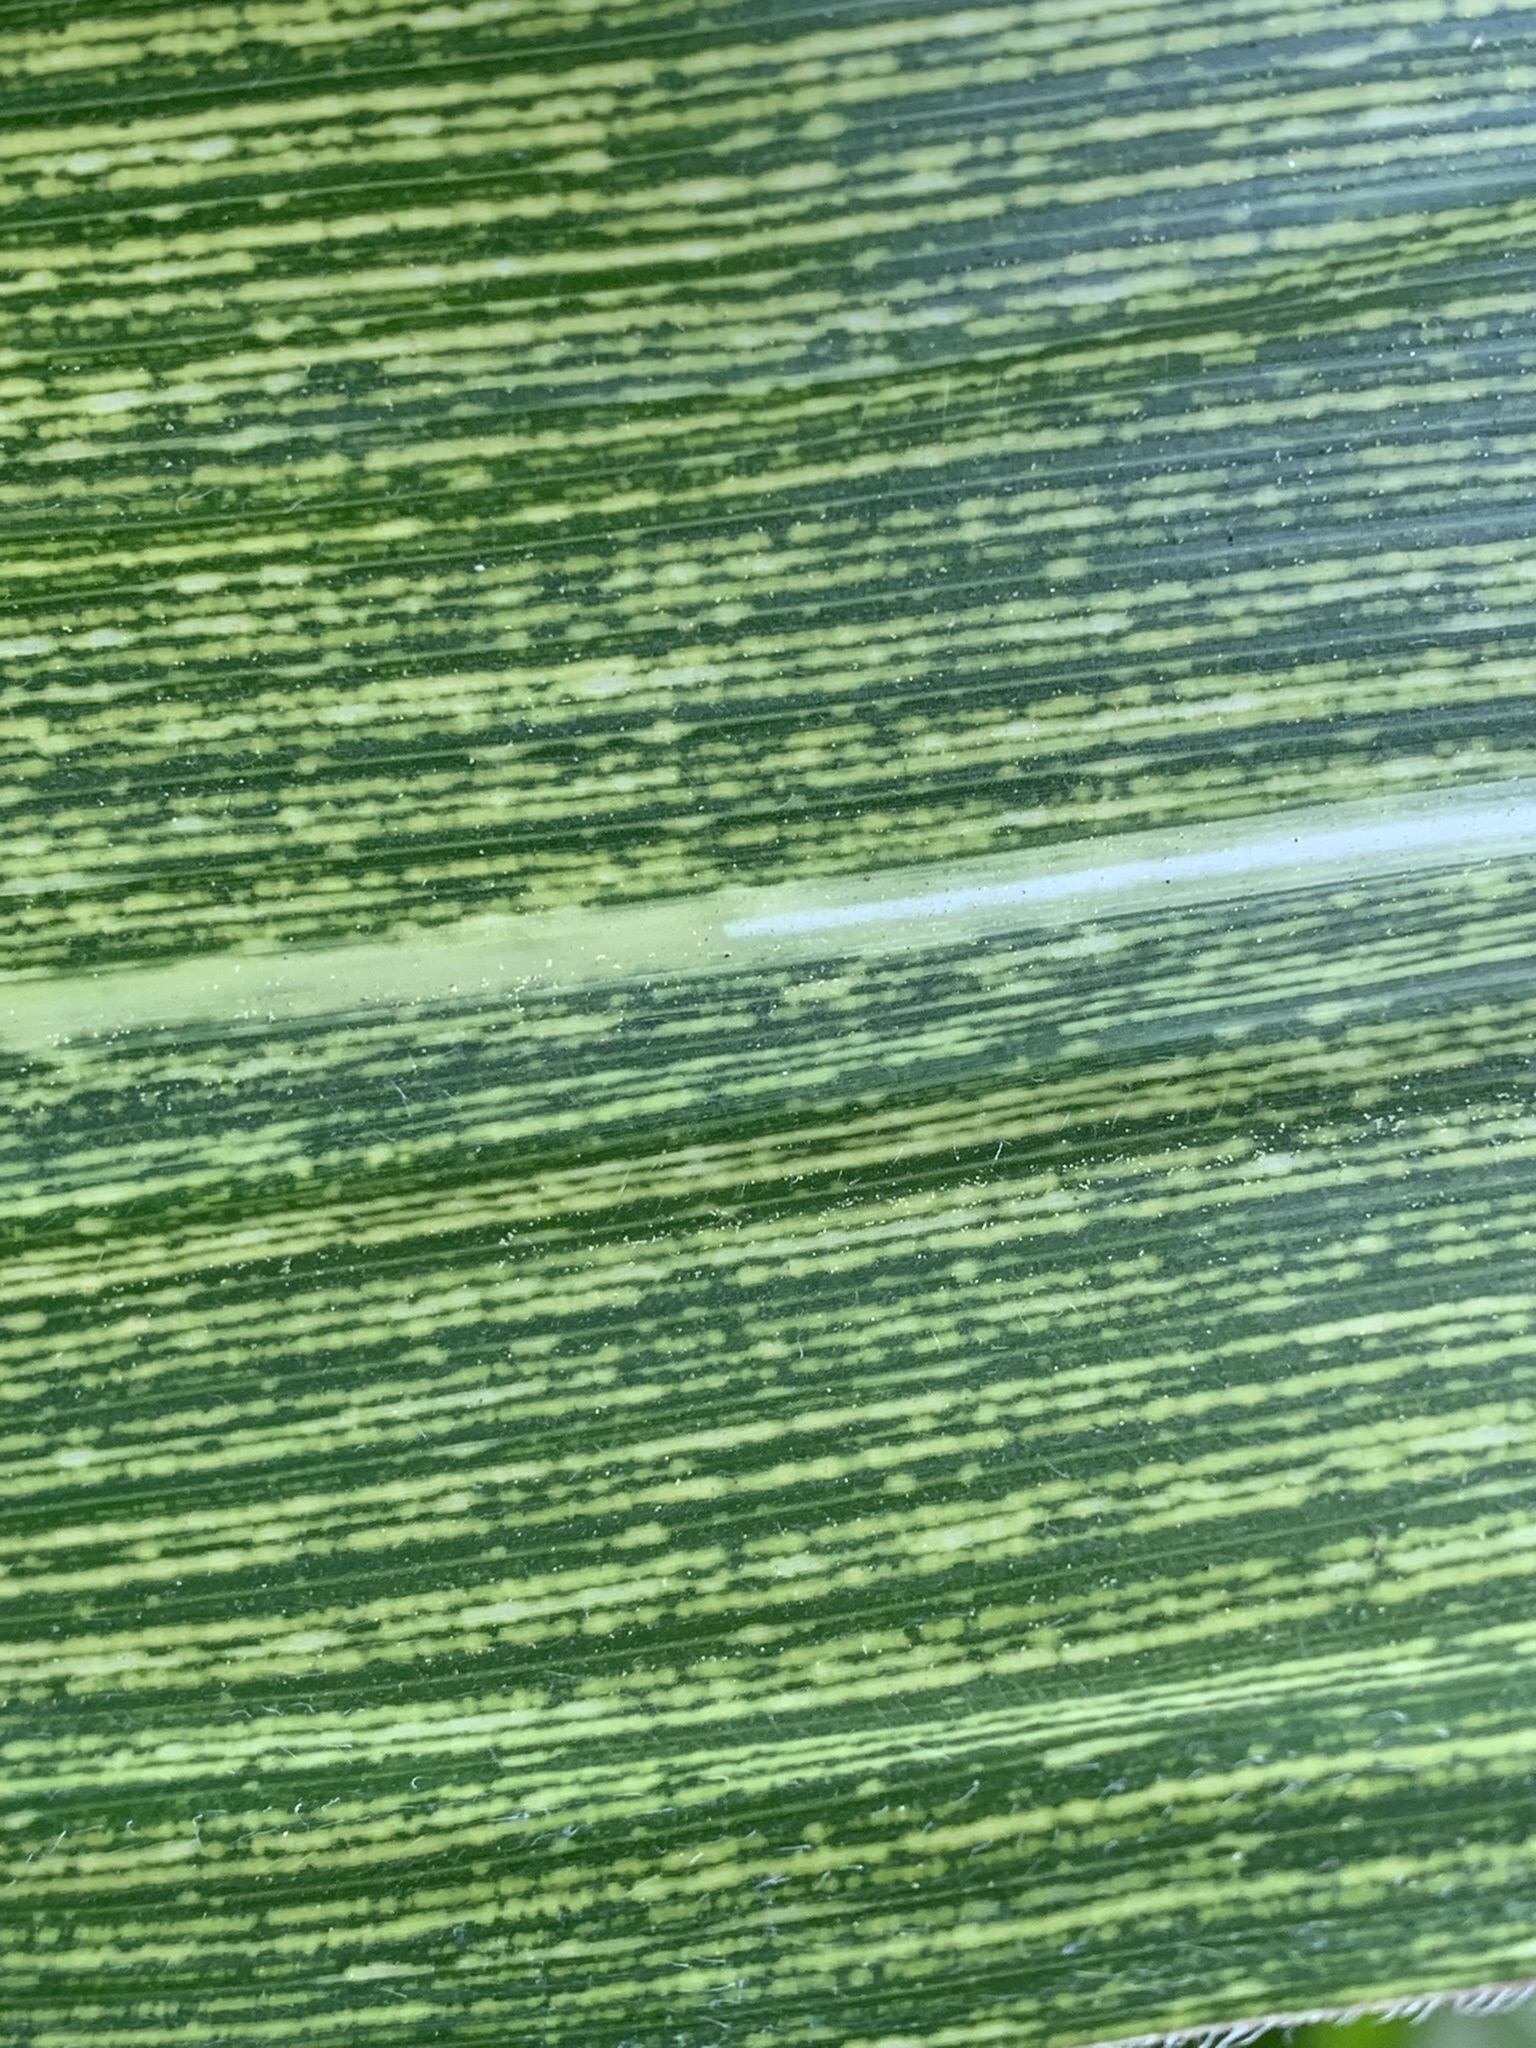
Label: MSV